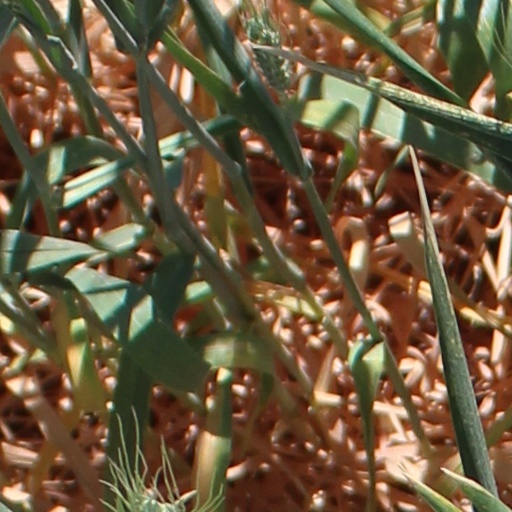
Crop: wheat